Angel Arribas Lopez

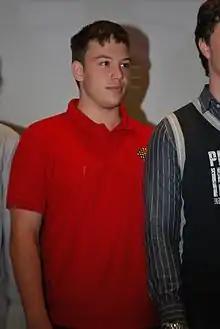
Angel Arribas Lopez

Angel Arribas Lopez (born November 27, 1993, in Madrid, Spain) is a Spanish chess grandmaster who was the youngest player to earn the FIDE Master title in Spain.